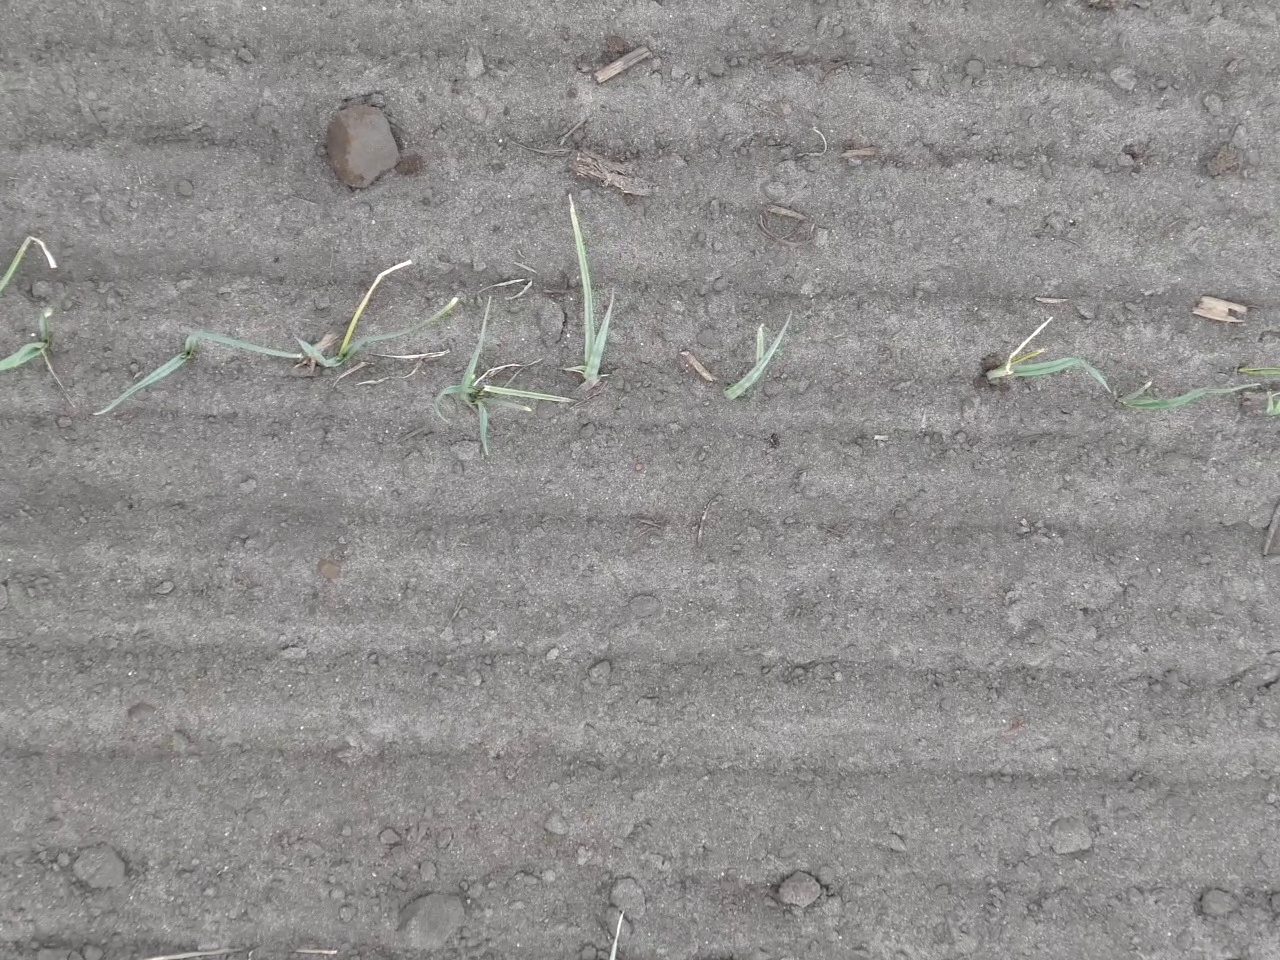
Crop: leek
Objects: leek, leek, leek, leek, leek, leek, leek, leek, stem_leek, stem_leek, stem_leek, stem_leek, stem_leek, stem_leek, stem_leek, stem_leek